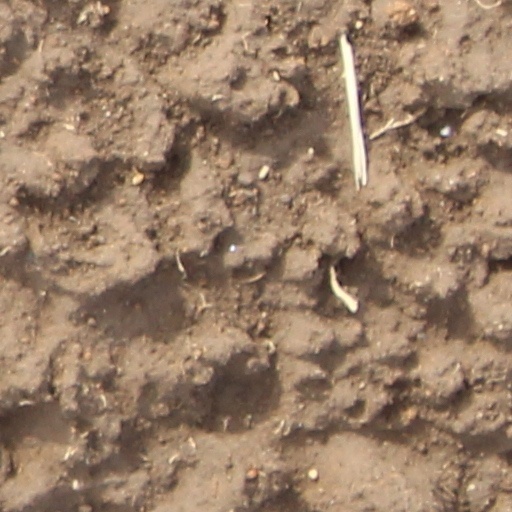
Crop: wheat